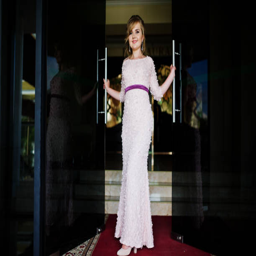
portrait of a gorgeous young woman in luxurious dress opening the door